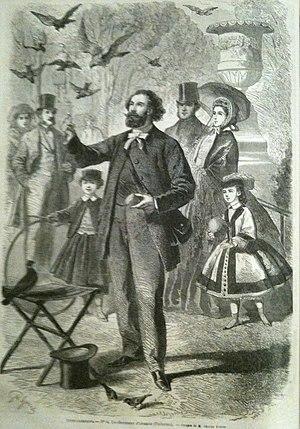
Type parisien n° 6 - Le charmeur d'oiseaux (Tuileries)